Havana syndrome

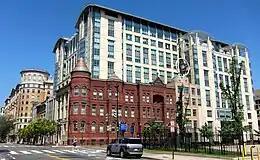
Building housing NASEM

The State Department commissioned the National Academies of Sciences, Engineering, and Medicine (NASEM) to study Havana syndrome. The committee met throughout 2020 and released their report in December 2020. The committee noted that lack of information and direct evidence (such as medical testing data about affected persons) limited what it could conclude about the phenomenon, and that "each possible cause remains speculative" and that "the report should not be viewed as conclusive". The committee considered four causes: directed Radio Frequency (RF) energy, toxic chemicals, infectious diseases, and psychological issues. The committee deemed the RF pulses as the most plausible, with psychological causes as a secondary contributing factor. The committee considered toxic chemicals and infectious diseases as unlikely causes.